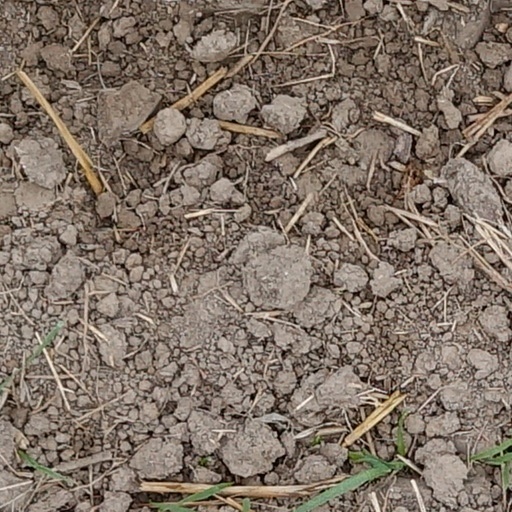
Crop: wheat